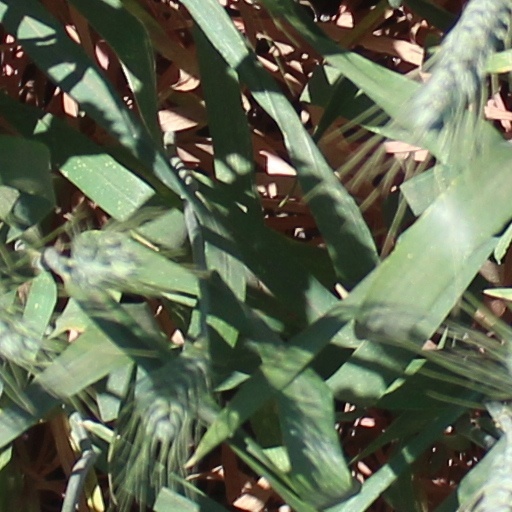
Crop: wheat